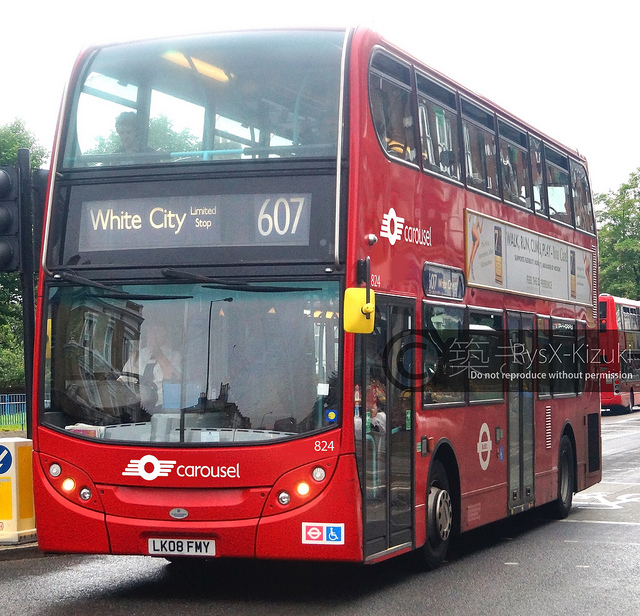
A large red double decker bus driving down a street.

A close up of a red double decker bus on the road.

a red double decker bus and its driver

A red double decker bus being driven down a street.

This double-decker bus is headed for White City.